Startup Weekend (organization)

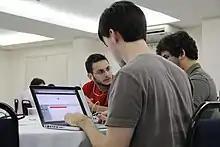
A Startup Weekend in Brazil in 2011.

A Startup Weekend (also known as Startupweekend or SW) is a 54-hour entrepreneurship educational competitive event, in which groups of participants form teams around ideas the Friday evening, and work during the weekend to develop a working prototype, demo, and VC presentation by Sunday evening. Startup Weekend is a hackathon-like event with a global presence. As of December 2016, it has reached 135 countries, involving over 210,000 entrepreneurs. Upon its 2015 acquisition, Startup Weekend, alongside Startup Week and StartupDigest, became one of the Techstars family of startup programs.